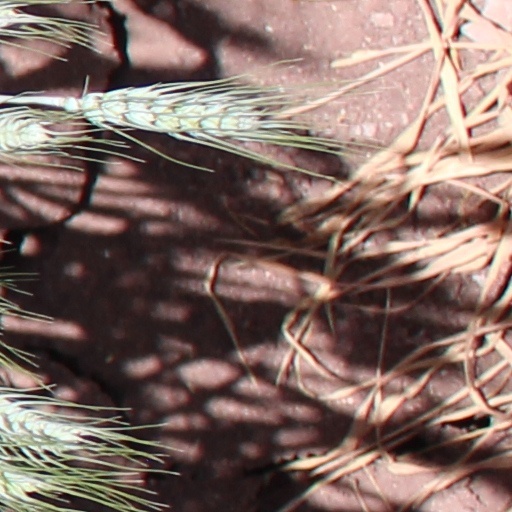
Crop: wheat